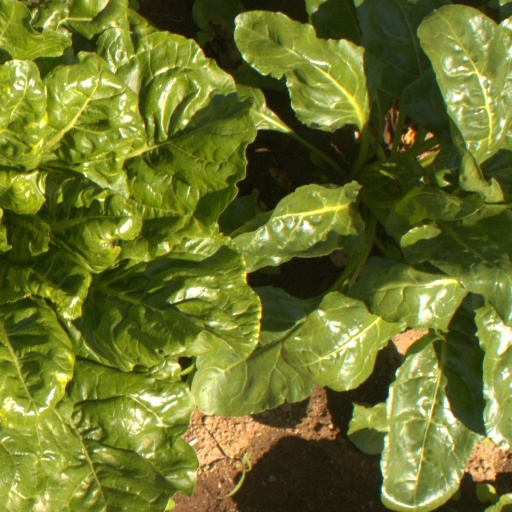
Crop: sugar beet